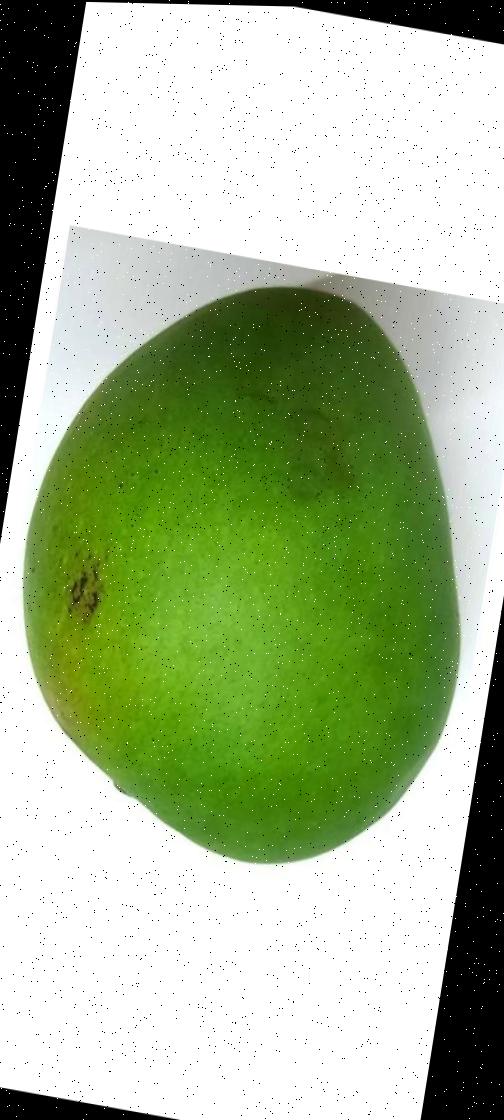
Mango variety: Harivanga